Swargathekkal Sundaram

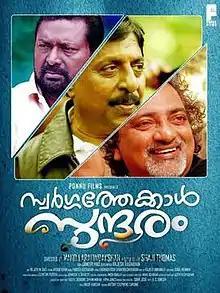
Theatrical poster

Swargathekkal Sundaram is a 2015 Malayalam film directed by debutant Manoj Aravindakshan. The film is being produced by Shaji Thomas. It stars Sreenivasan, Lal, Joy Mathew and Mythili in the main roles. Manoj Aravindakshan was a long time associate to Joshiy. The story and screenplay is written by Rajesh Raghavan. The songs are composed by Rakesh Kesavan and cinematography is handled by Sameer Haq.